Maria Farneti

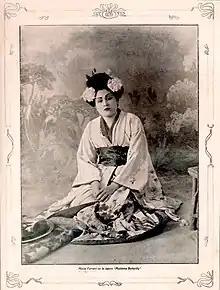
Maria Farneti in costume for "Madama Butterfly", 1907

Farneti, "said to be the greatest beauty on the Italian stage", made her official debut in 1899, as Mimi in "La bohème" in Sansepolcro. In 1900 she sang at Bologna with Enrico Caruso. In 1902 she made her North American debut and sang in Pietro Mascagni's "Iris" in New York. In 1906 she gave her interpretation of Cio-Cio-San in "Madama Butterfly" in Rome and Naples, and she was well-reviewed in "Ariane" in 1908. She sang on tours of South America, at theatres in Buenos Aires, Montevideo and Rio de Janeiro, in 1911 and 1913. She was the first to sing the title role of Mascagni's "Isabeau". Her last stage role was in Puccini's "La Rondine" in 1917.